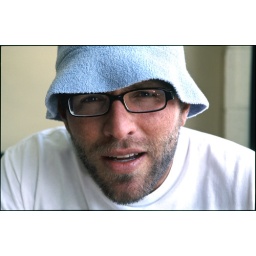
antoine in blue hat